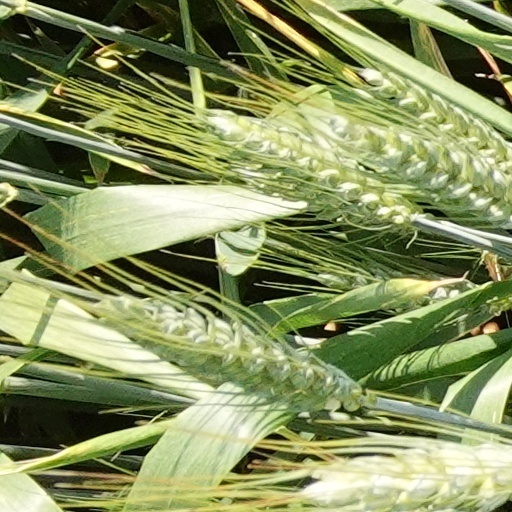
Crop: wheat